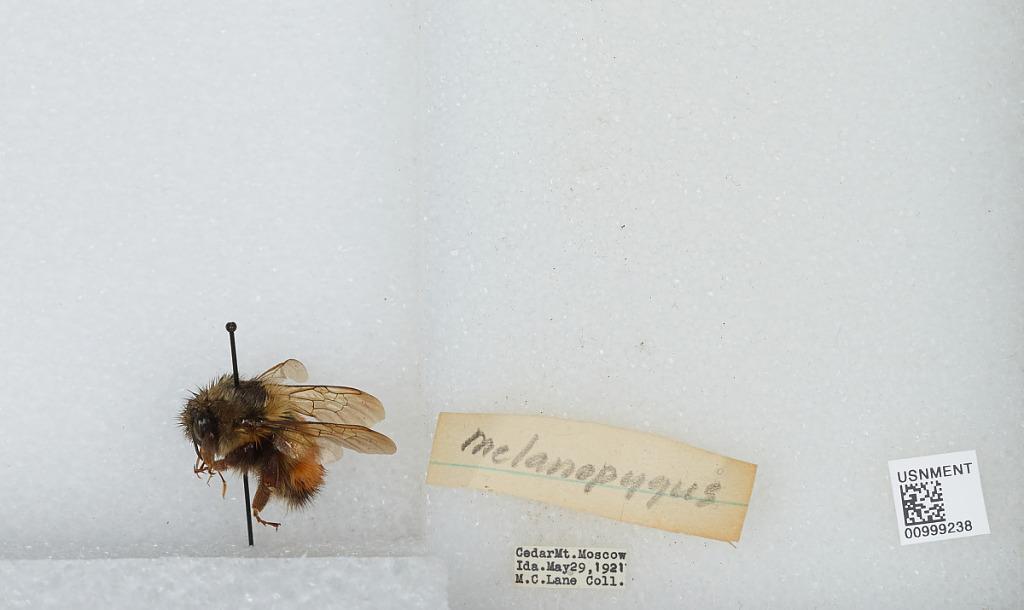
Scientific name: Bombus (Pyrobombus) melanopygus Nylander
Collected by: M. Lane
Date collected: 1921-5-29
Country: United States
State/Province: Idaho
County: Latah
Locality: Cedar Mountain
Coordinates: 46.8036, -116.869